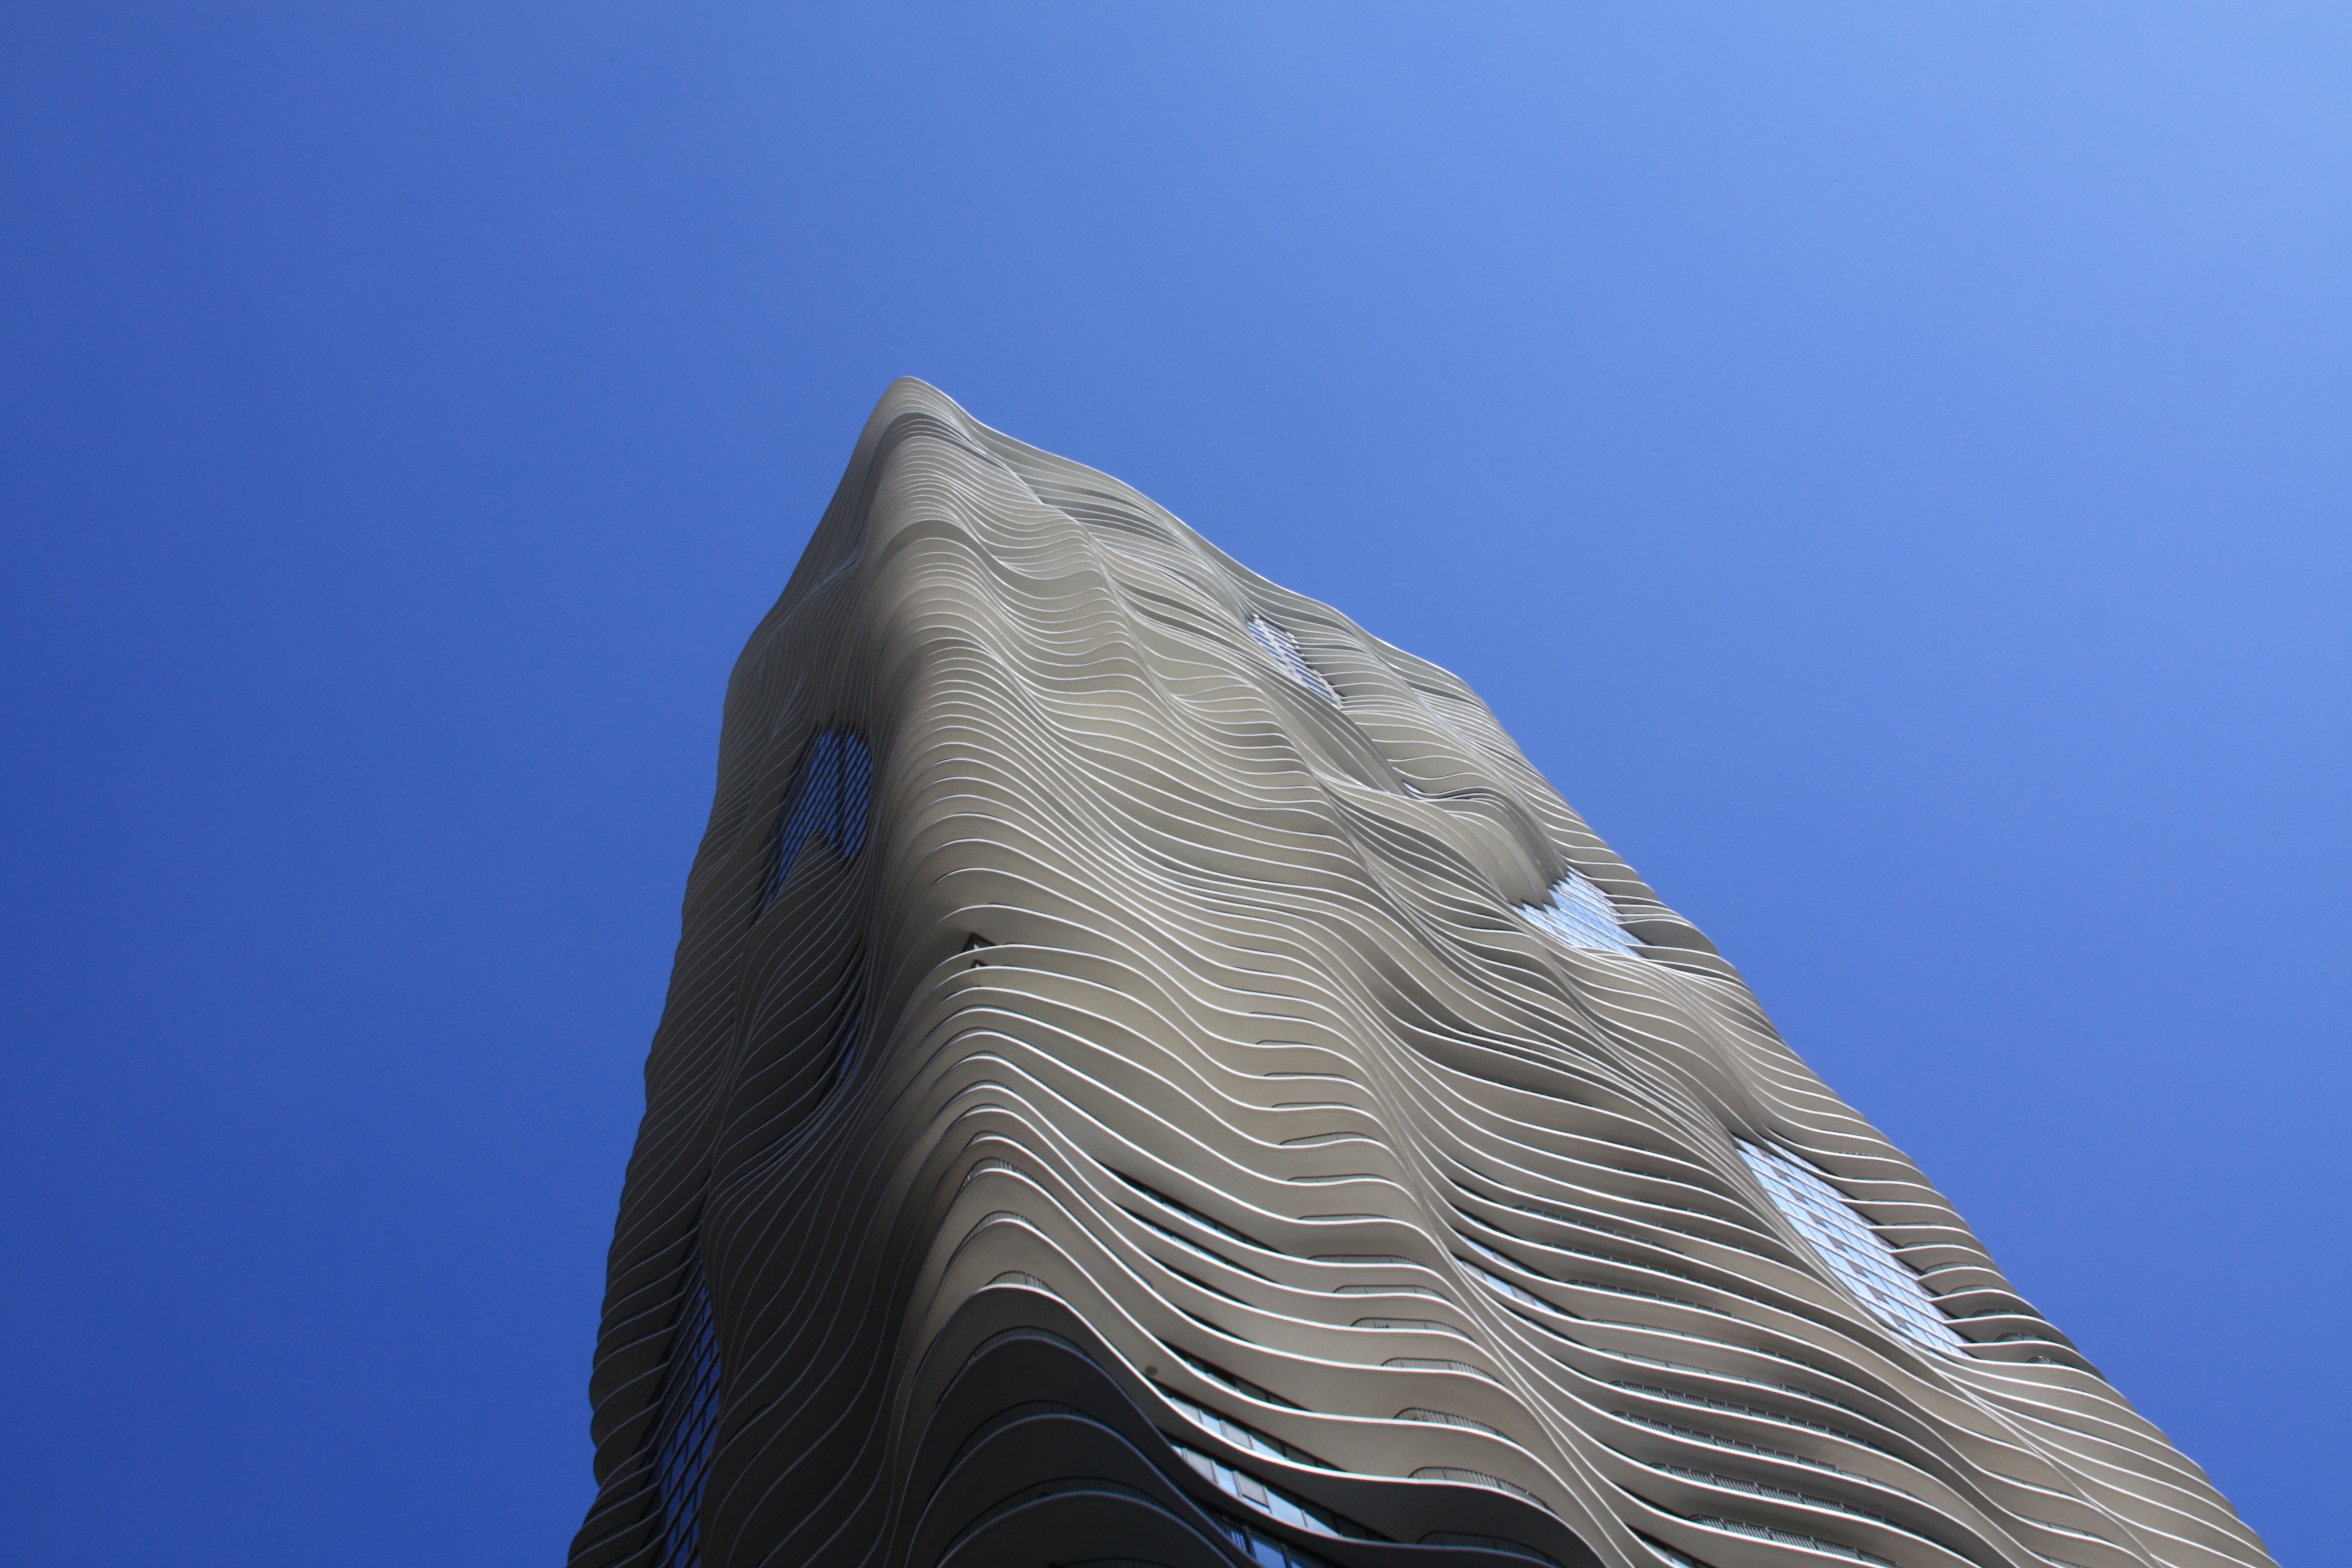
sea, horizon, mountain, light, cloud, architecture, sky, sunlight, wave, skyscraper, monument, line, reflection, tower, landmark, chicago, blue, terrain, shape, atmosphere of earth